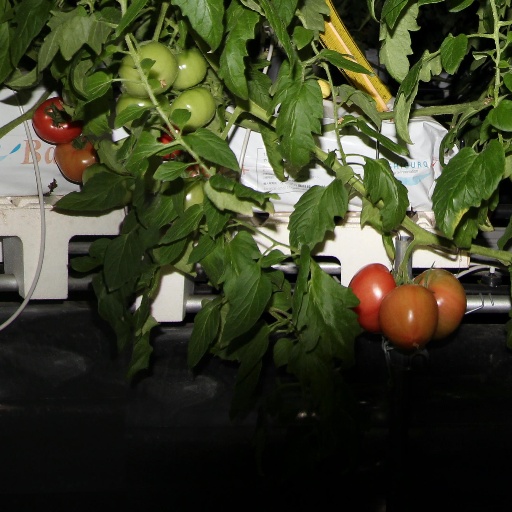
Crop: tomato